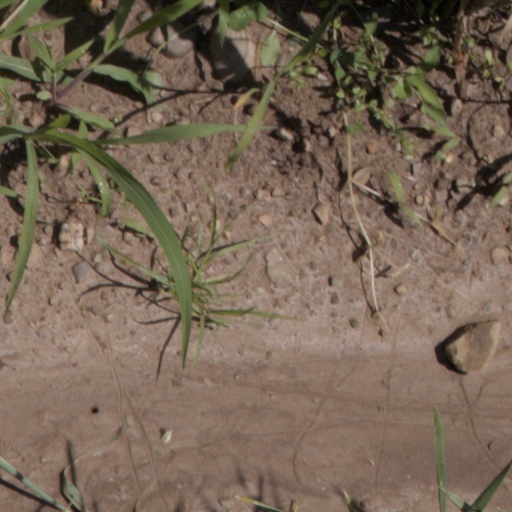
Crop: wheat